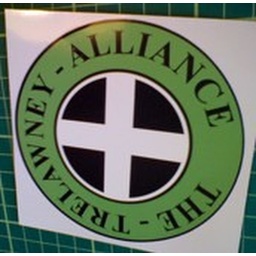
static cling customised car window stickers with contour cut by Design &amp;amp; Cut Stickers